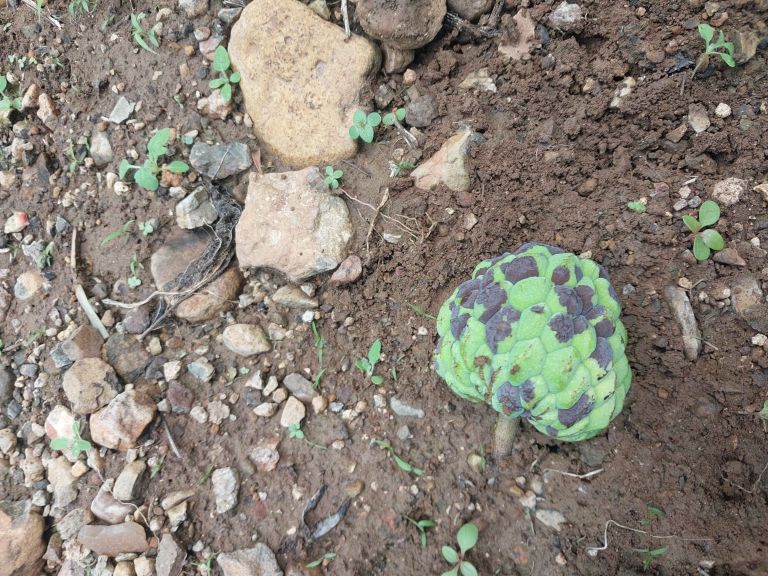
Disease label: Diplodia Rot